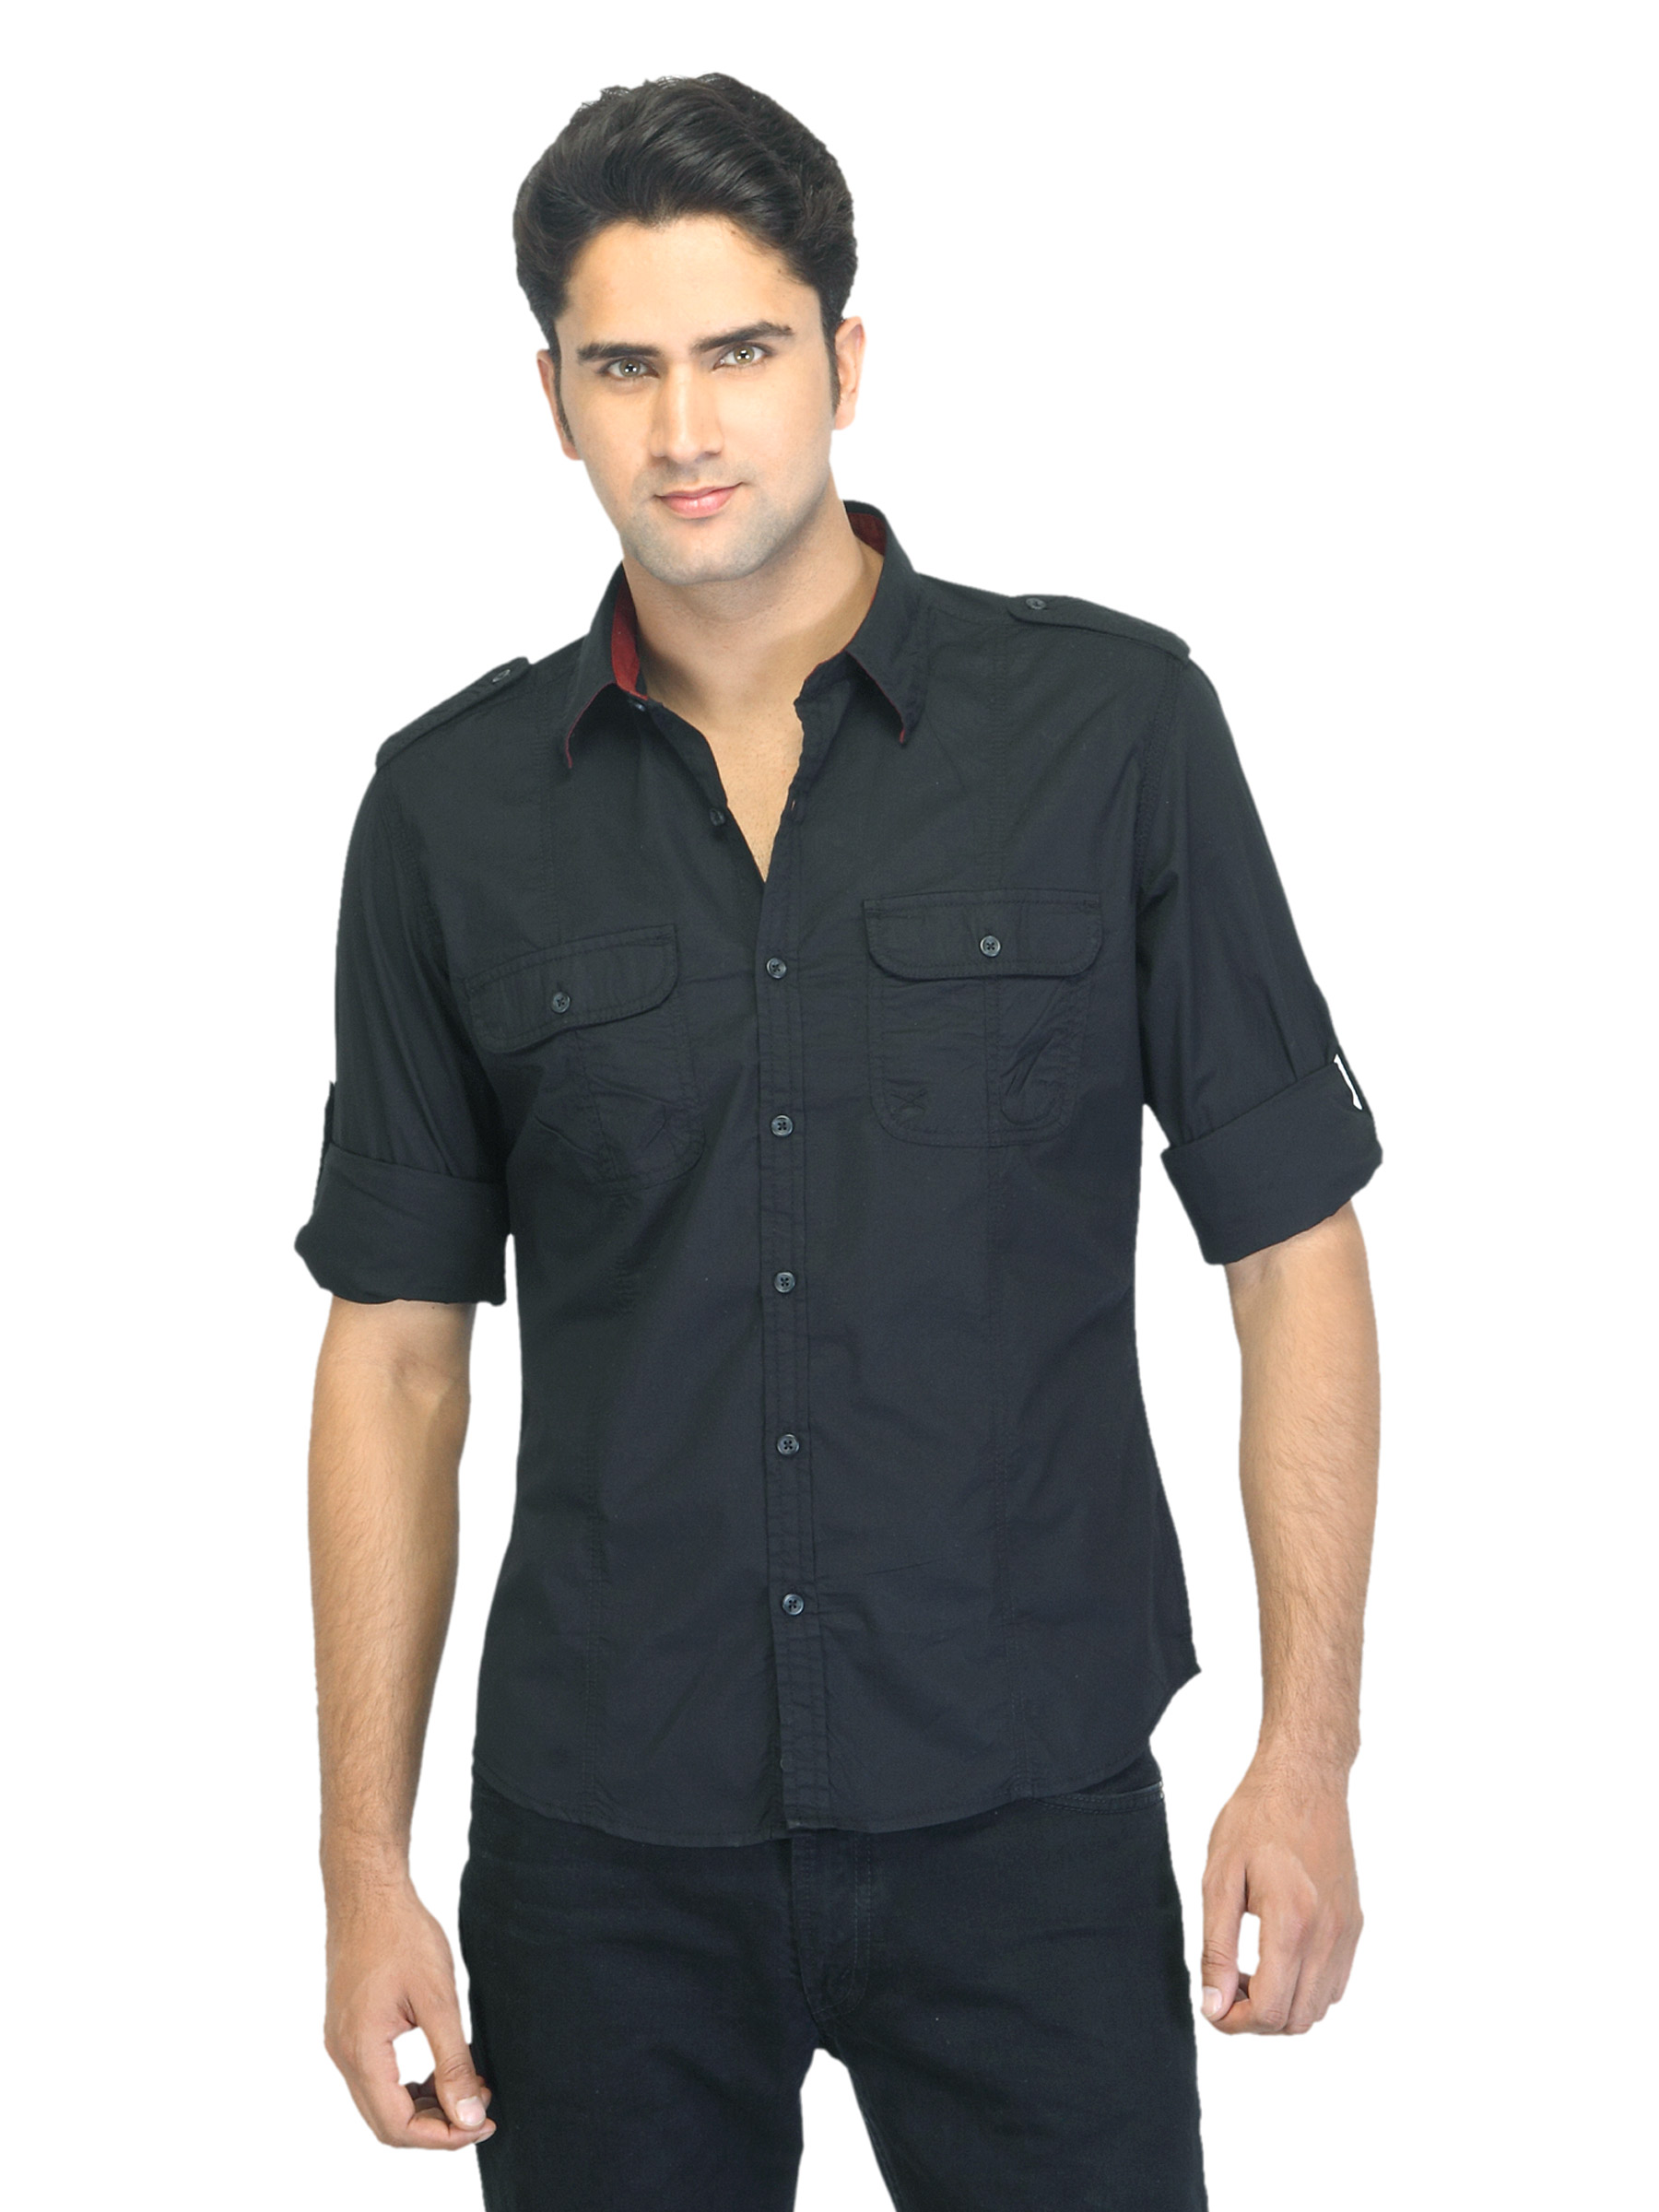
Scullers Men Black Shirt
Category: Apparel / Topwear / Shirts
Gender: Men
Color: Black
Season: Summer 2012
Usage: Casual